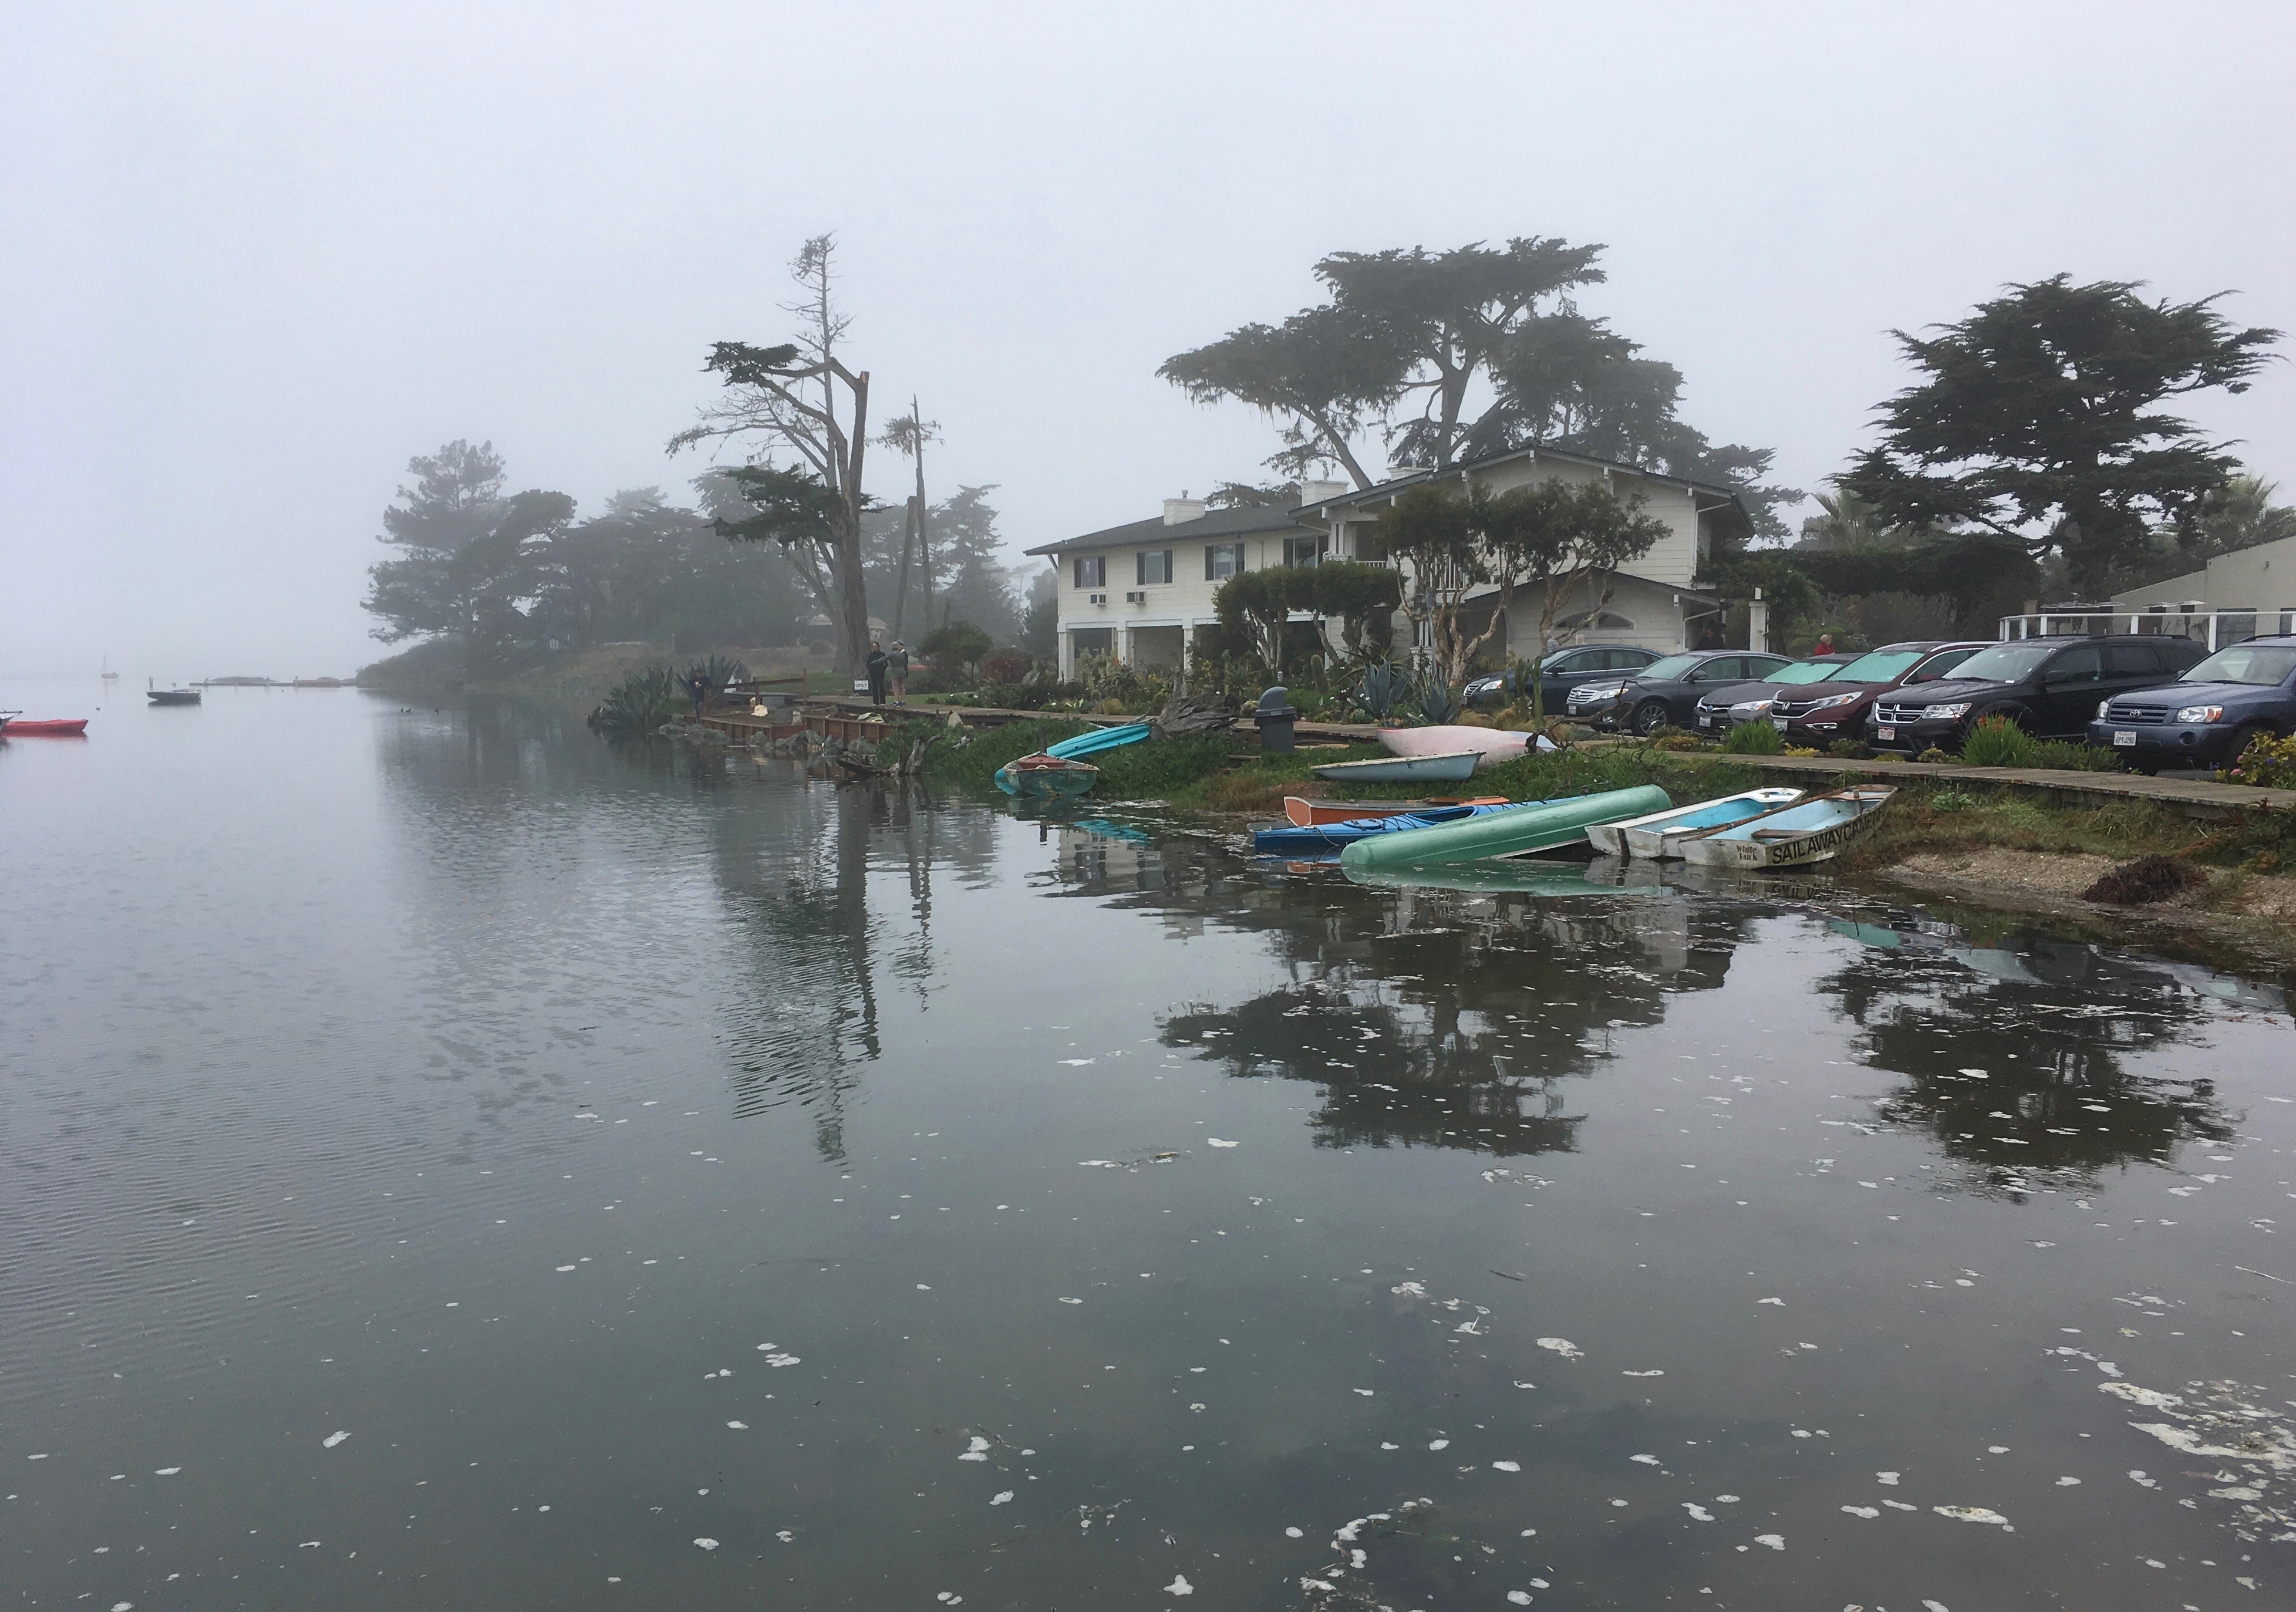
sea, boat, river, vehicle, weather, bay, waterway, boating, kingtides, morrobaykingtide, baywoodcalifornia, morrobay, atmospheric phenomenon